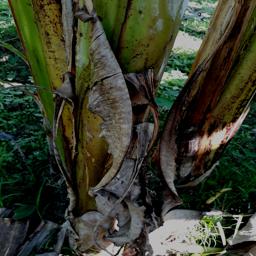
Label: PSEUDOSTEM WEEVIL